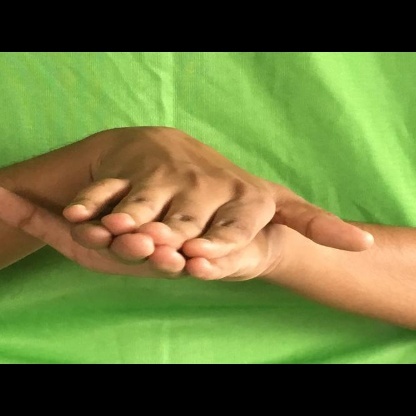
Mudra: Matsya